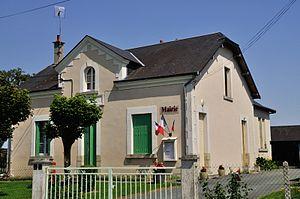
Marie de Frédille (Indre)
Frédille est une commune française située dans le département de l'Indre, en région Centre-Val de Loire.